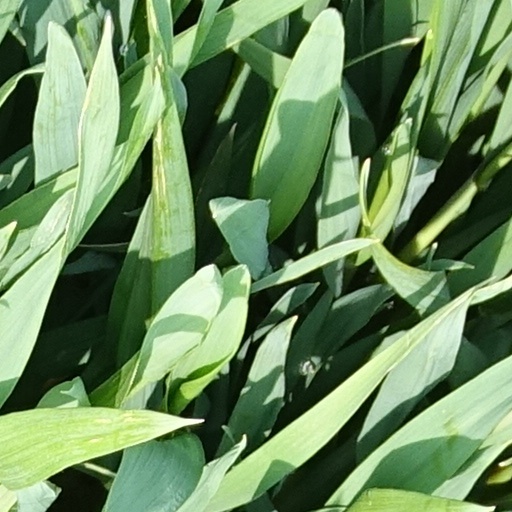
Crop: wheat